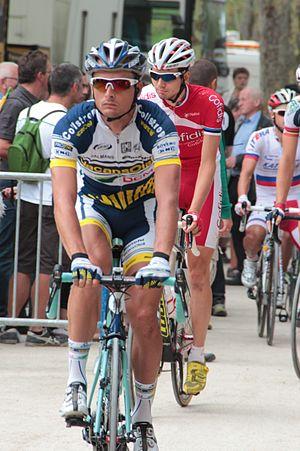
Johnny Hoogerland avant le départ de la 18e étape du Tour de France 2012.
Johnny Hoogerland, né le 13 mai 1983 à Yerseke, est un coureur cycliste néerlandais.